Otello (Toscanini recording)

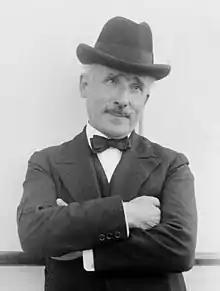
Arturo Toscanini

The recording was made from NBC broadcast performances recorded in Studio 8H, New York City on 6 and 13 December 1947. Rehearsals on 4 and 5 December preceded the first recording session, and a third rehearsal on the 12th preceded the second session. The names of NBC's producer and balance engineer are unknown. As far as the original broadcast, much of NBC's network did not hear the full opera as intended. While NBC in New York moved sponsor Ford Motor company's advertisements into after the 6:30 evening meal slot, giving the extra fifteen minutes needed from 6:15 to the 6:30 to allow the full broadcast of the first half of the opera many affiliates either did not carry the broadcasts or filled the slot with the Answer Man programme.